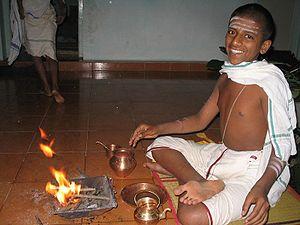
L’hindouisme, ou sanatana dharma, est l'une des plus anciennes religions du monde encore pratiquées qui n'a ni fondateur ni institution cléricale organisée uniformément. En 2015, le nombre de fidèles est estimé à 1,1 milliard dans 85 pays, c'est actuellement la troisième religion la plus pratiquée dans le monde après le christianisme et l'islam. Elle est issue du sous-continent indien qui reste son principal foyer de peuplement.